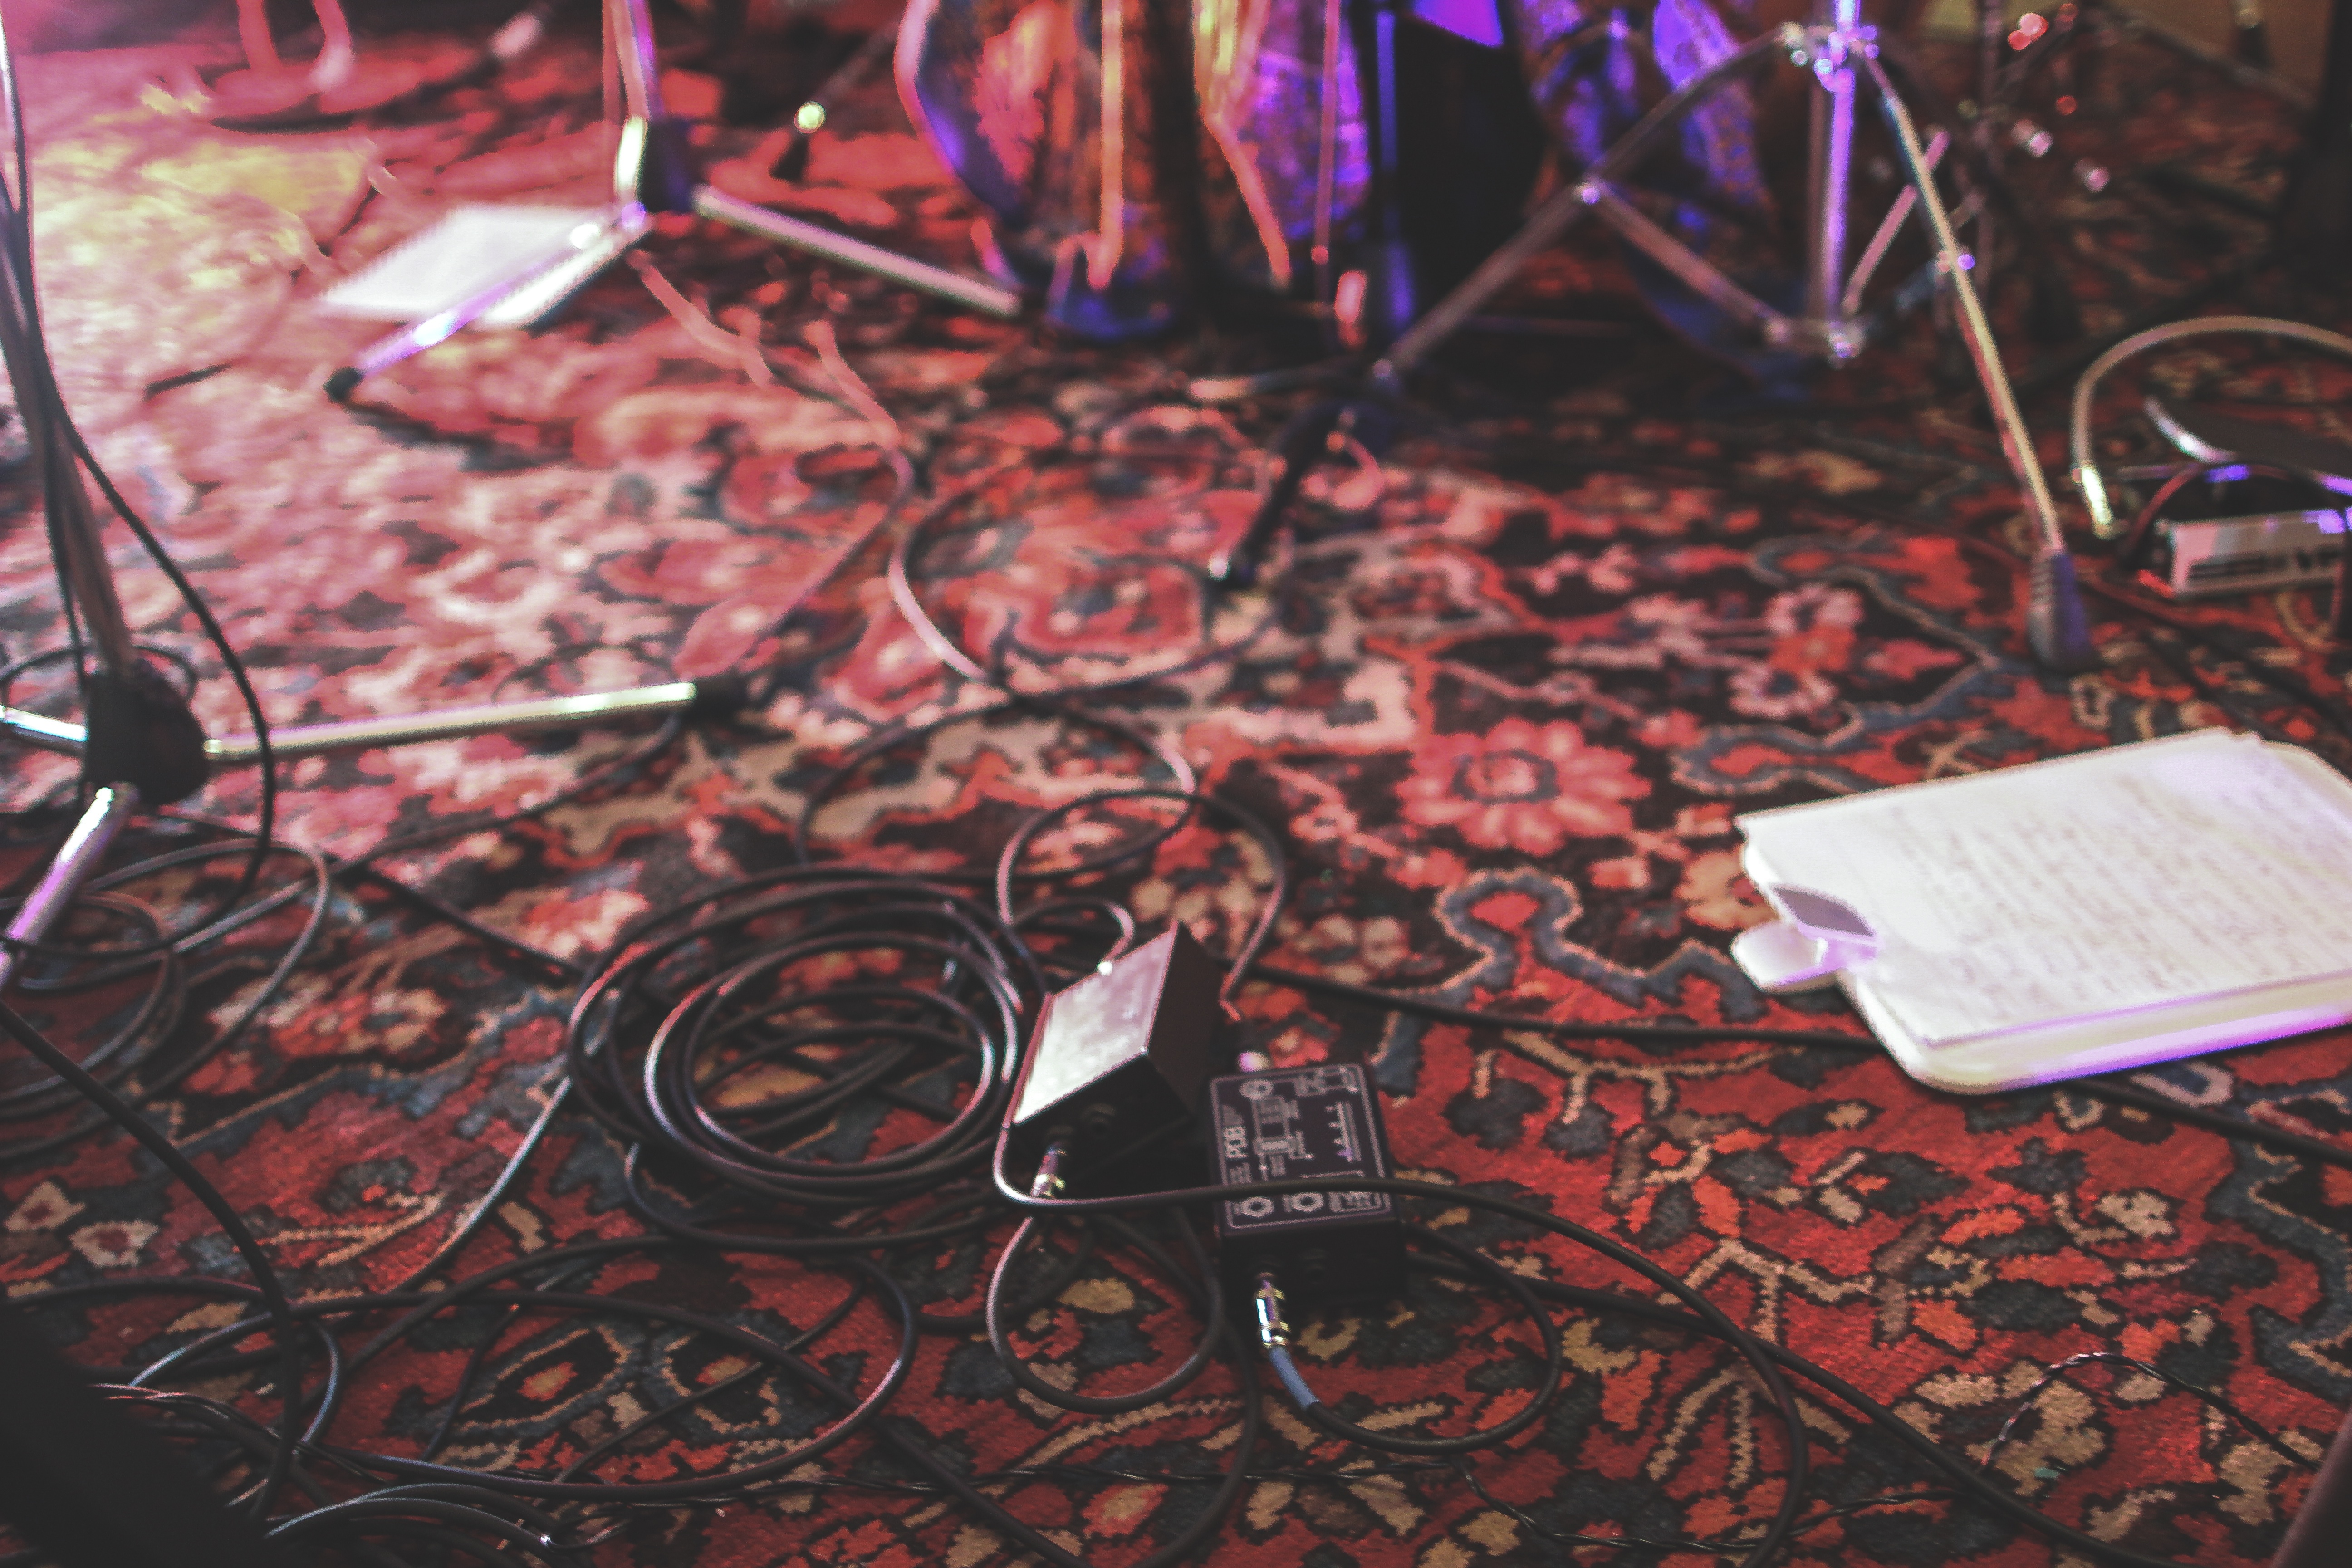
painting, art